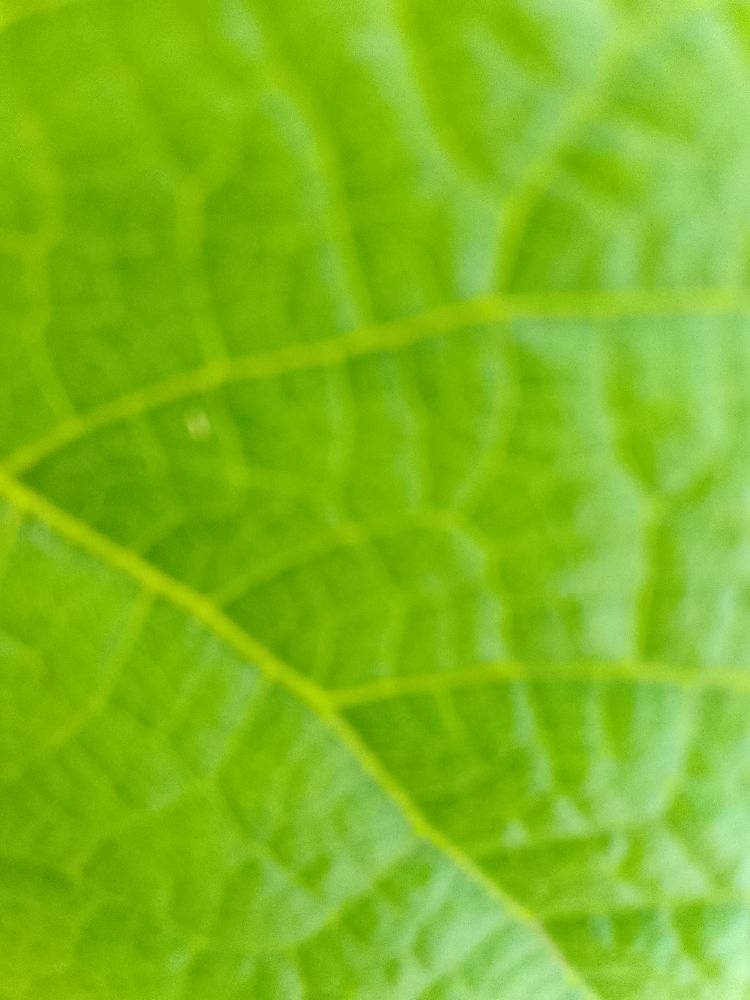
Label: healthy